King's Road (Florida)

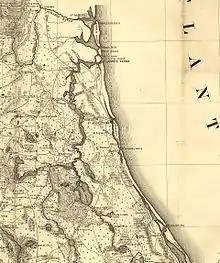
Section of a map showing King's Road in the Territory of Florida, by the United States Army Corps of Engineers, published in 1839.

When the first governor of British East Florida, Col. James Grant, arrived in the capital, St. Augustine, on August 29, 1764, almost the entire Spanish population of the town had emigrated to Cuba and elsewhere in New Spain. More than 3,700 people had left St. Augustine and its outposts when Florida was ceded to the British in 1763. Grant was immediately concerned about the poor state of the few roads in the province, knowing that new settlers from the other colonies would require passable roads for the wagons that carried their families and belongings.